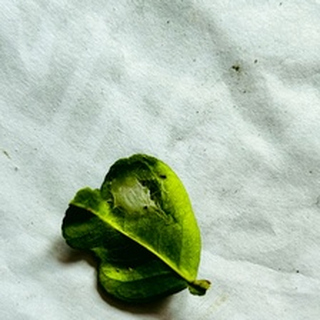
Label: lemon_spider_mites